Sudbrook (stream)

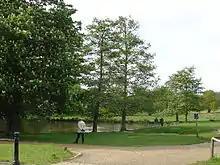
Ham Gate Pond, fed by Sudbrook

The Sudbrook (from 'South brook') rises at the small pond south of "Dann's Pond", at about elevation, in the far south of Richmond Park, flowing NNW to Ham Gate. It forms a small valley, Ham Dip, and has been dammed and enlarged in two places to form 'Ham Dip Pond' and 'Ham Gate Pond', first mapped in 1861 and 1754 respectively. These were created for the watering of deer. Both saw restoration including de-silting, completed in 2013. It drains the western escarpment of the hill that, to the east, forms part of the catchment of Beverley Brook and, to the south, the Hogsmill River.